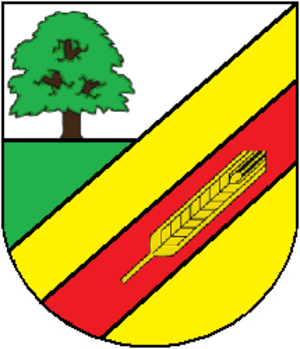
Lüsslingen-Nennigkofen est une commune suisse du canton de Soleure, située dans le district de Bucheggberg.